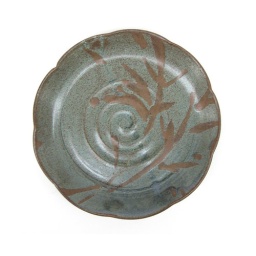
Stoneware plate painted with bamboo pattern in brown on teal blue.